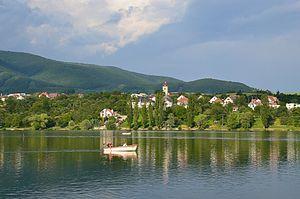
La Nitrica est une rivière de l’ouest de la Slovaquie et un affluent de la Nitra, donc un sous-affluent du Danube via le Váh.
Kostolná Ves est un village de Slovaquie situé dans la région de Trenčín.